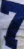
Number: 7